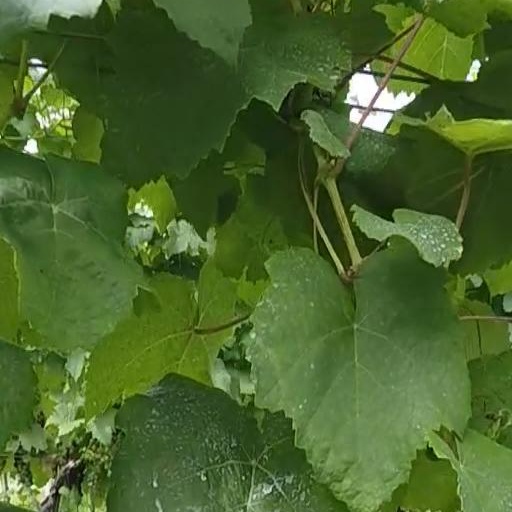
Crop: grape